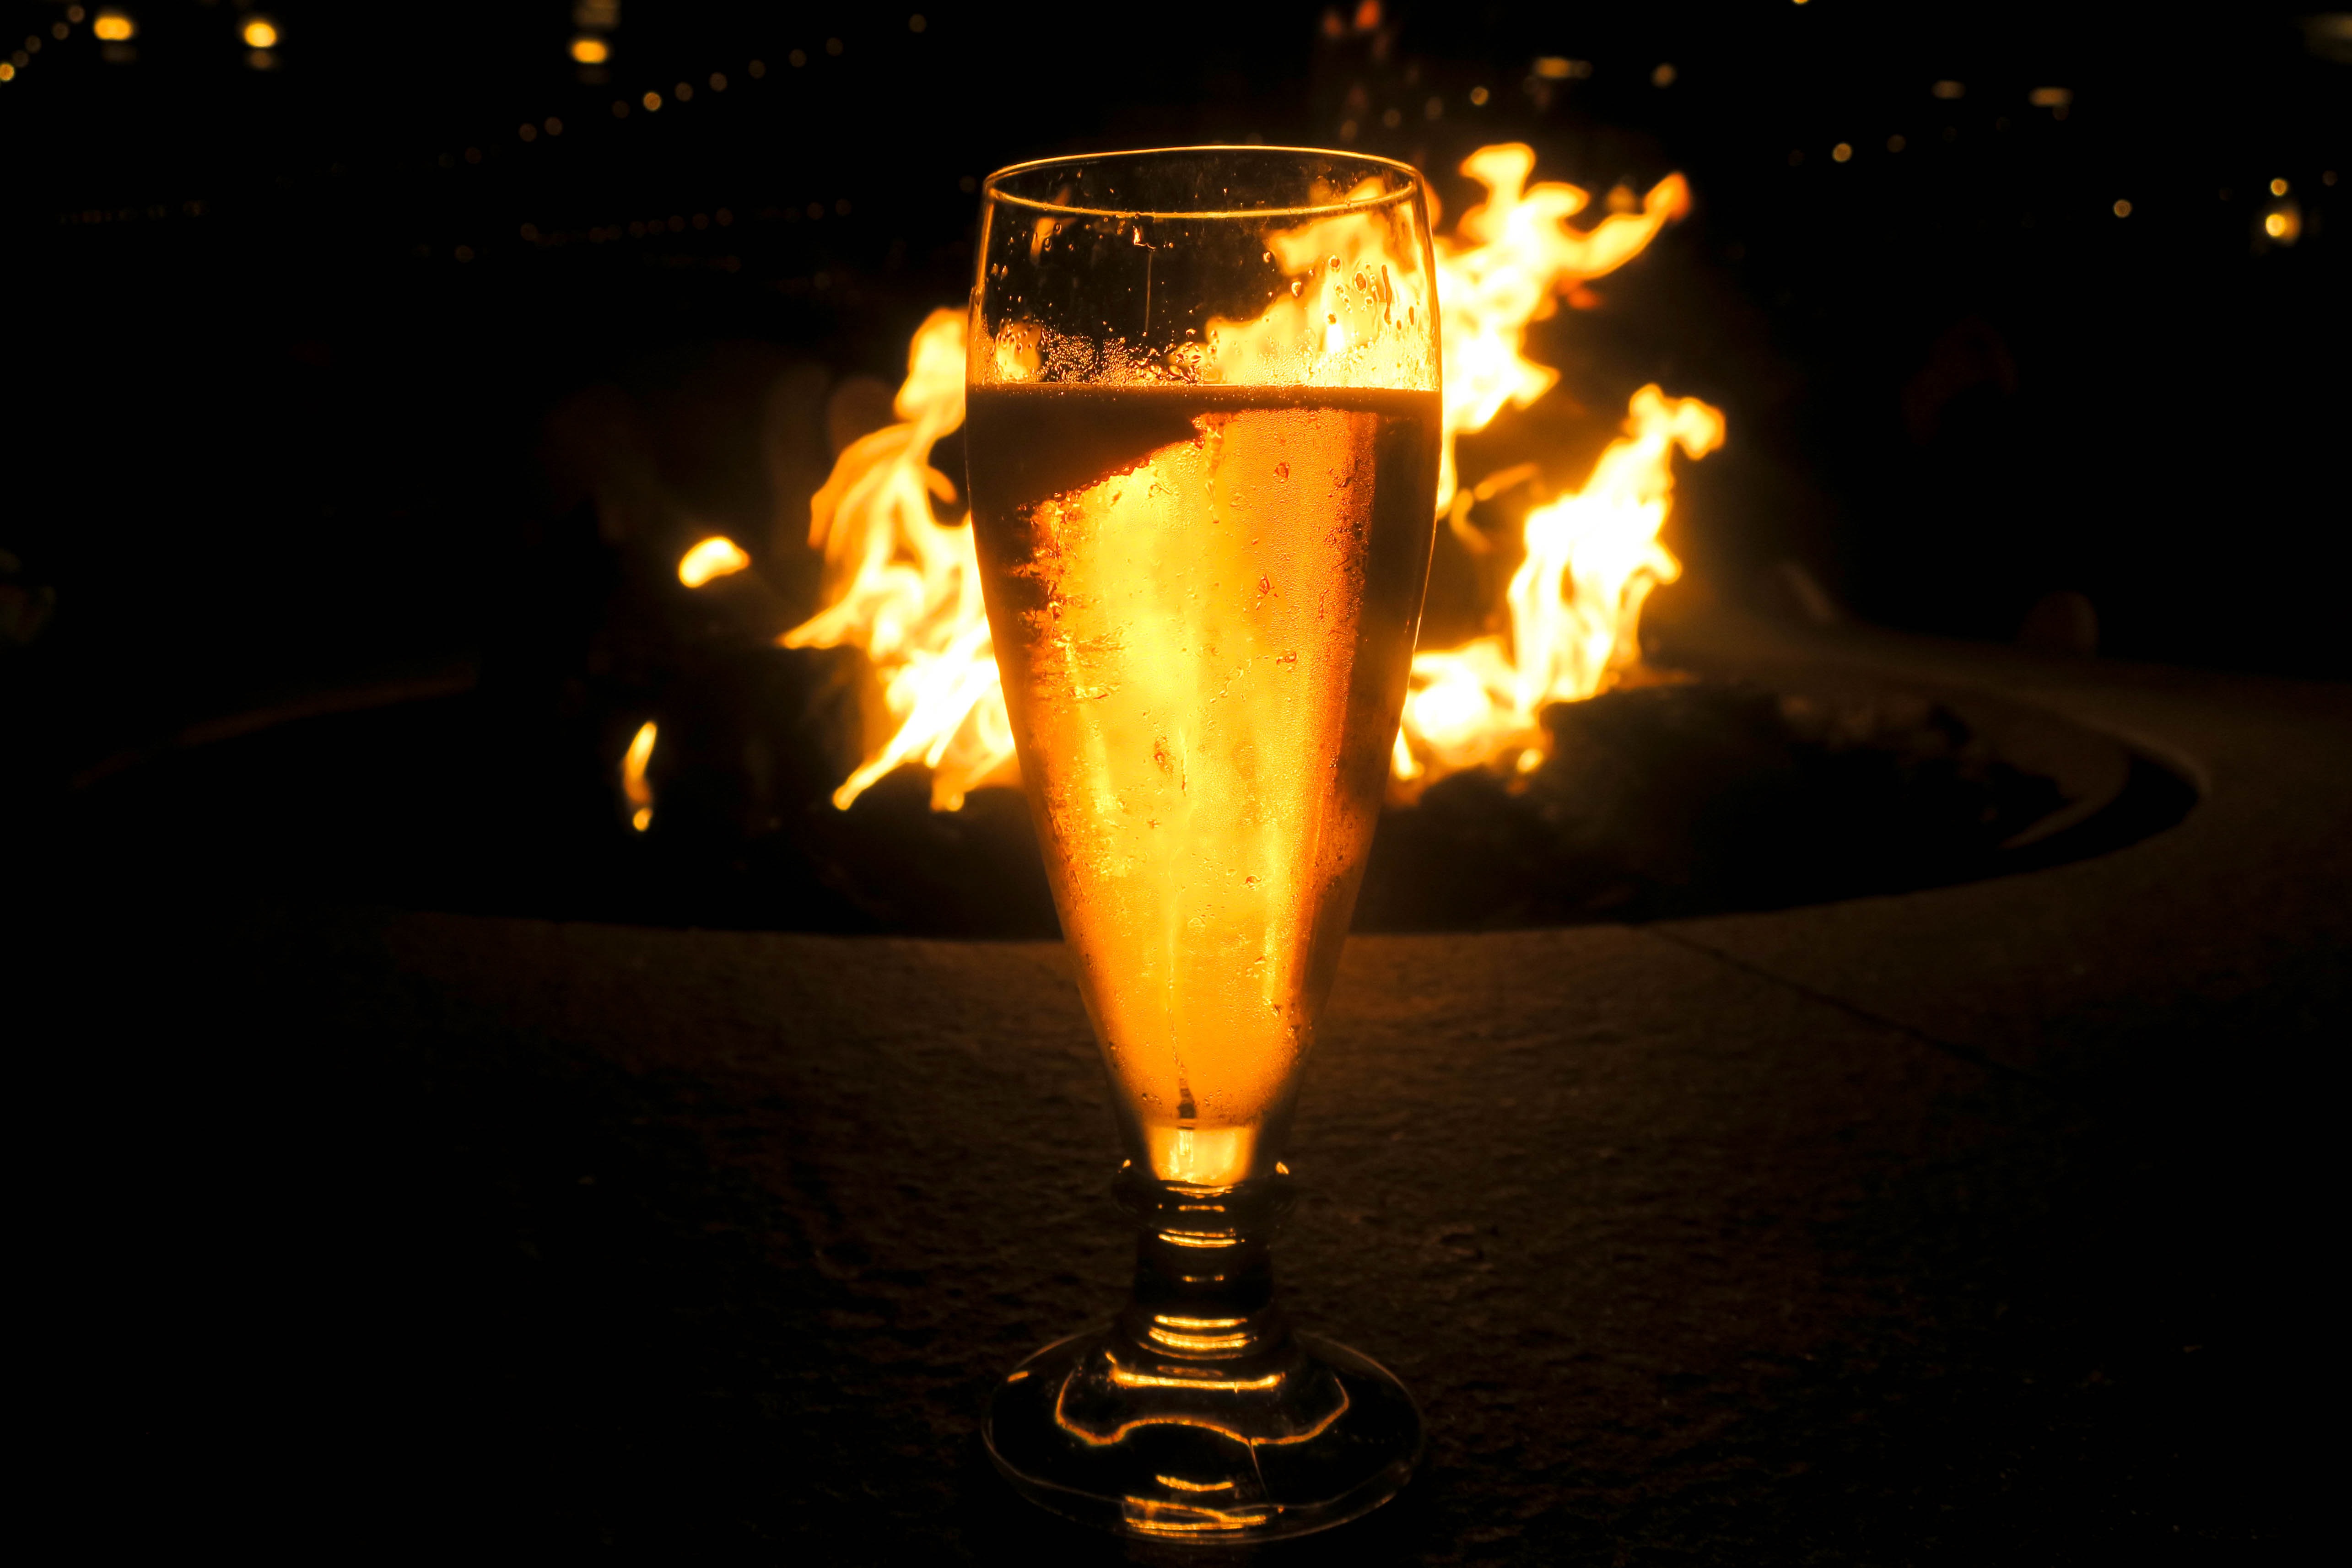
light, night, flame, drink, darkness, yellow, candle, lighting, incandescent light bulb